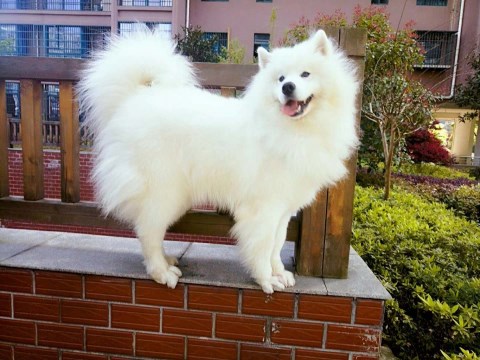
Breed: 2192-n000088-Samoyed